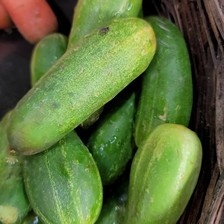
Label: cucumber